Scott Helland

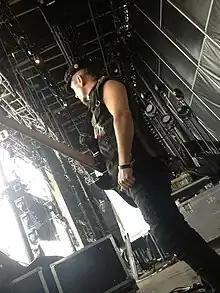
Helland performing with Deep Wound in 2013

Scott Helland is an American alternative rock musician, acoustic guitarist, bassist and songwriter. A founding member of the groups Deep Wound, Outpatients, and Frenchy and the Punk. He also performs instrumental music as Guitarmy of One. Helland was born in Centralia, Illinois and raised in Westfield, Massachusetts.